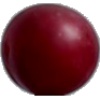
Label: Cherry Wax Red 1